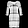
Label: Dress